Centrifugal fan

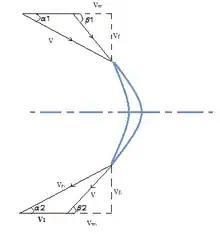
Velocity triangle for backward-facing blade

This relatively simple equation is used frequently while drawing the velocity diagram. The velocity diagram for the forward, backward face blades shown are drawn using this law. The angle α is the angle made by the absolute velocity with the axial direction and angle β is the angle made by blade with respect to axial direction.